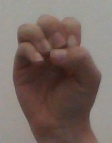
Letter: ha